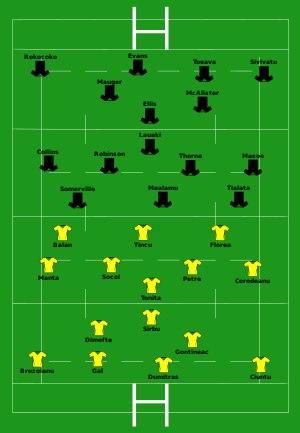
L'Équipe de Roumanie de rugby à XV dispute la Coupe du monde 2007, organisée par la France, en étant dans la Poule C pour la première phase; elle affronte la Nouvelle-Zélande, l'Écosse, l'Italie et le Portugal.
Cet article donne le détail des matchs de la poule C de la Coupe du monde de rugby à XV 2007 qui se dispute en France, au pays de Galles et en Écosse du 7 septembre au 20 octobre 2007. Les deux premières places sont qualificatives pour les quarts de finale et sont obtenues par les équipes de Nouvelle-Zélande et d'Écosse.